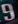
Number: 9